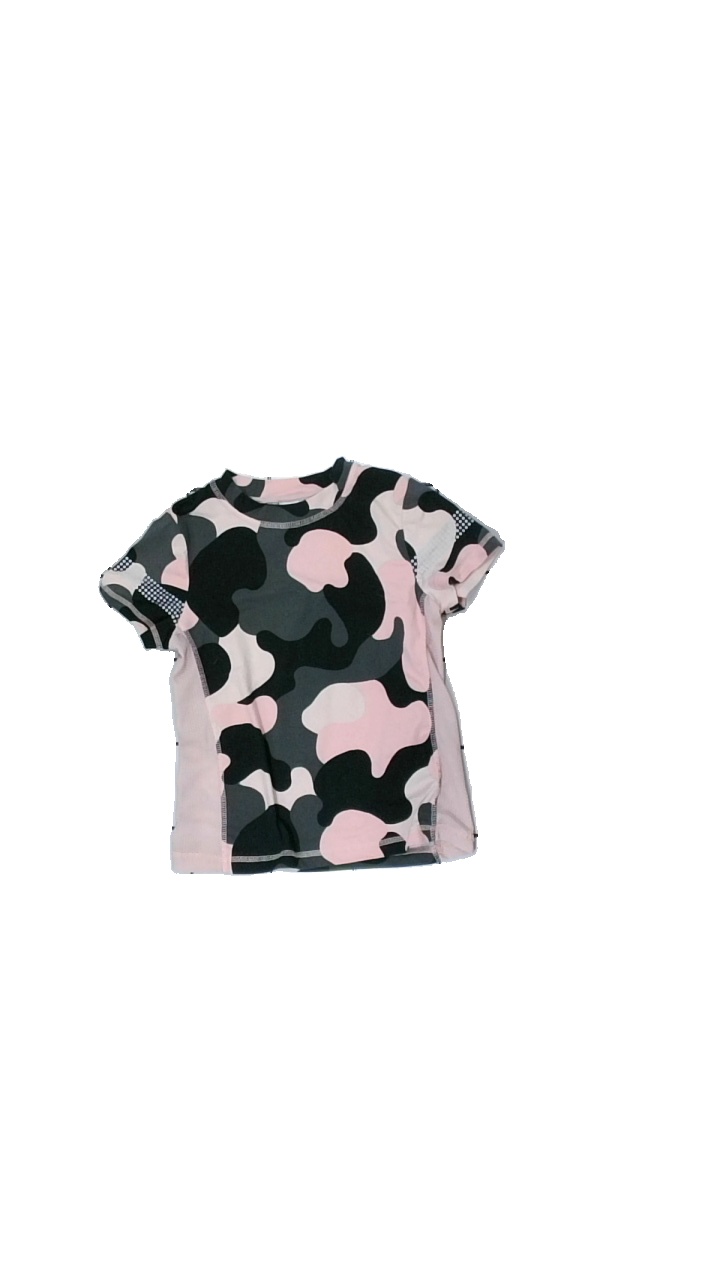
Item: T-shirt (Children)
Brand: Lindex
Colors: Black, Pink, Grey
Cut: Regular
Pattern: Geometric print
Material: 100% polyester
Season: All
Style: Sports
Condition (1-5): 2
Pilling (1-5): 4
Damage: outwashed, damaged colors
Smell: Minor
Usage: Recycle
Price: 50-100